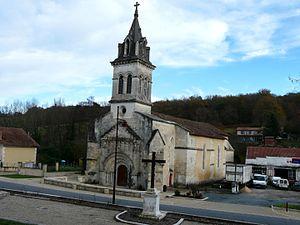
L'église Saint-Pierre-ès-Liens, Manzac-sur-Vern, Dordogne, France.
Manzac-sur-Vern est une commune française située dans le département de la Dordogne, en région Nouvelle-Aquitaine.
Cet article contient une liste des monuments religieux de la Dordogne.